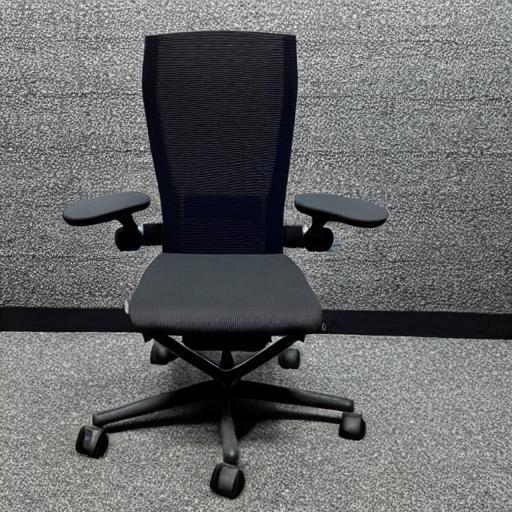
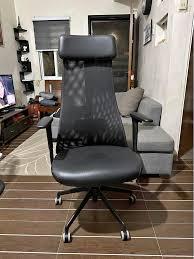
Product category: items_chair
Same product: no